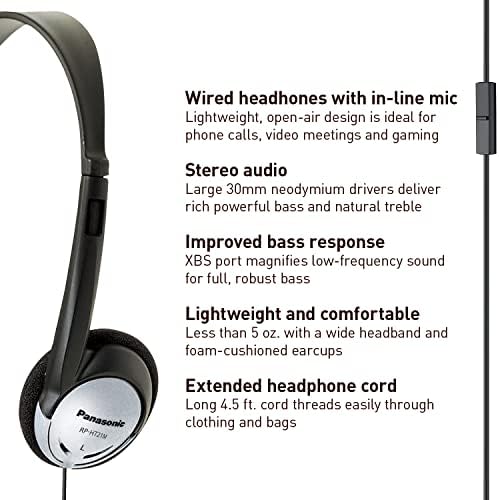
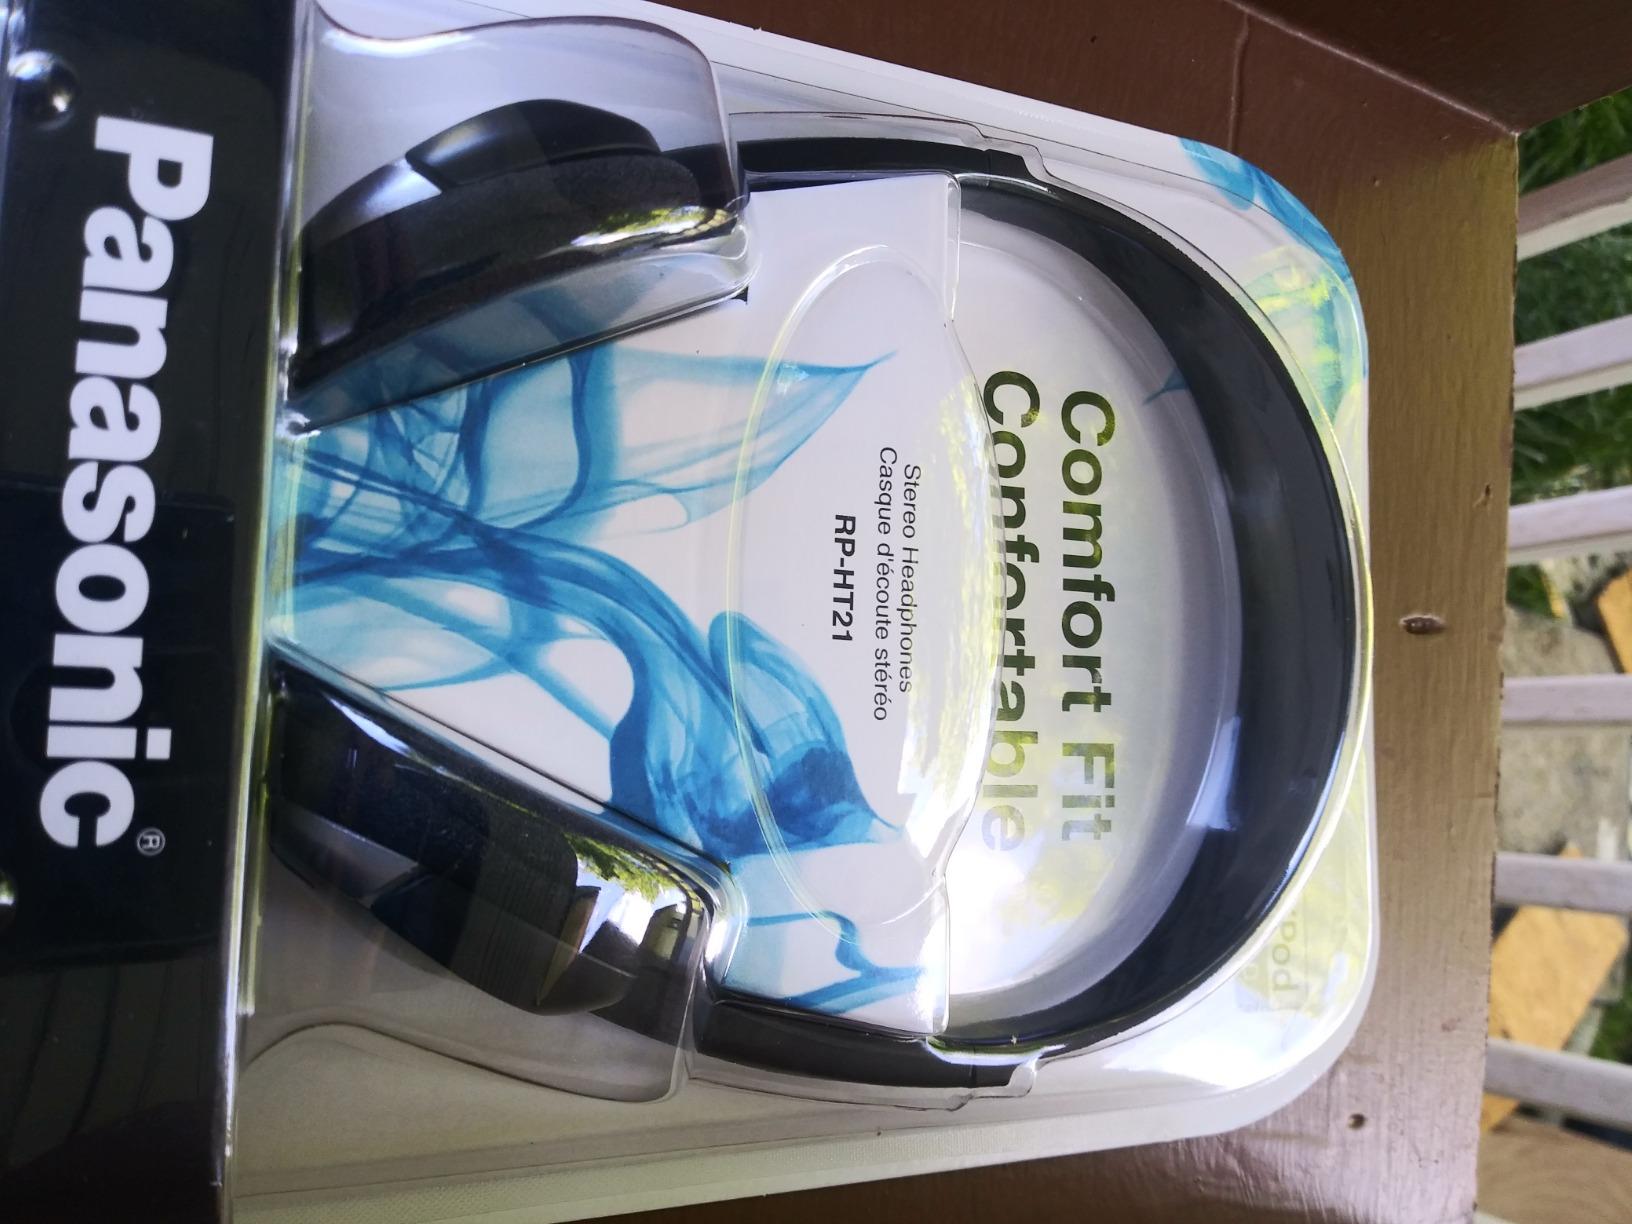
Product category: headphones
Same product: yes